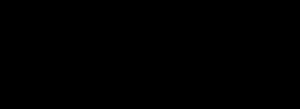
Vågehval
Størrelse af vågehval
Vågehvalen også kaldet sildepiskeren er det mindste medlem af familien finhvaler under bardehvalerne. Den bliver op til 10 m lang og får en vægt på op til 10 t. Det er en almindelig bardehval med en anslået bestand på 200.000 individer alene på den nordlige halvkugle.